Direction finding

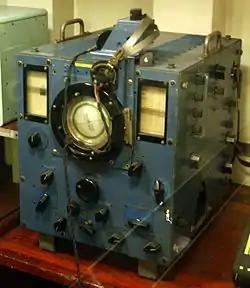
FH4 "Huff-duff" equipment on the museum ship

A major improvement in the RDF technique was introduced by Robert Watson-Watt as part of his experiments to locate lightning strikes as a method to indicate the direction of thunderstorms for sailors and airmen. He had long worked with conventional RDF systems, but these were difficult to use with the fleeting signals from the lightning. He had early on suggested the use of an oscilloscope to display these near instantly, but was unable to find one while working at the Met Office. When the office was moved, his new location at a radio research station provided him with both an Adcock antenna and a suitable oscilloscope, and he presented his new system in 1926.